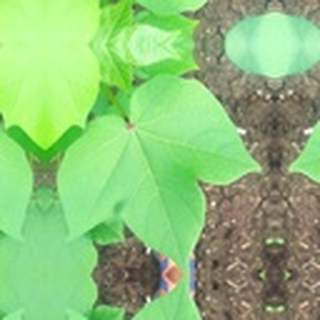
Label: healthy_cotton